Mount Tremper Fire Observation Station

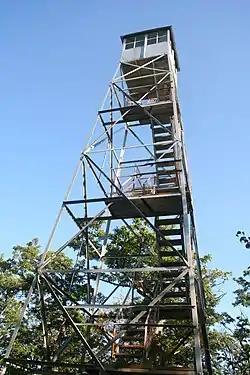
The Fire Observation Station

The Mount Tremper Fire Observation Station is a historic fire observation station located on Mount Tremper at Shandaken in Ulster County, New York. The station and contributing resources include a , steel frame lookout tower erected in 1917 and a jeep trail that extends from the base of the mountain to a point below its summit. The tower is a prefabricated structure built by the Aermotor Corporation to provide a front line of defense in preserving the Catskill Park from the hazards of forest fires.